Cole Hamels

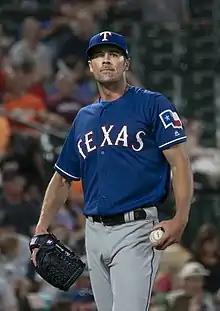
Hamels with the Rangers in 2018

On May 3, 2017, Hamels was placed on the 15-day disabled list due to a strained right oblique muscle. He was ruled out for eight weeks. In 24 starts for the 2017 season, he compiled an 11–6 record and a 4.20 ERA.